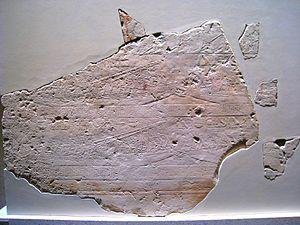
Relief du temple funéraire de Sahourê. Retour d'une expédition navale en Syrie - 5e dynastie égyptienne - Musée égyptien de Berlin
Sahourê est le deuxième souverain de la Vᵉ dynastie sous l'Ancien Empire, qui régna pendant environ douze ans au début du XXVᵉ siècle avant notre ère. Sahourê est considéré comme l'un des rois les plus importants de l'Ancien Empire, son règne étant un point culminant d'un point de vue politique et culturel de la Vᵉ dynastie. Il était le fils de son prédécesseur Ouserkaf et de la reine Néferhétepès, et fut à son tour remplacé par son fils Néferirkarê Kakaï.
L'Égypte antique a très tôt développé une armée au service de Pharaon et de la protection des Deux Terres. Cette armée a laissé de nombreuses traces d'une activité militaire à travers tout le pays démontrant que les Égyptiens bien que souvent représentés comme un peuple pacifique n'avaient pas ménagé leurs moyens pour développer une puissante force de frappe qui finira par former d'ailleurs une véritable caste sociale au sein d'une société très hiérarchisée.